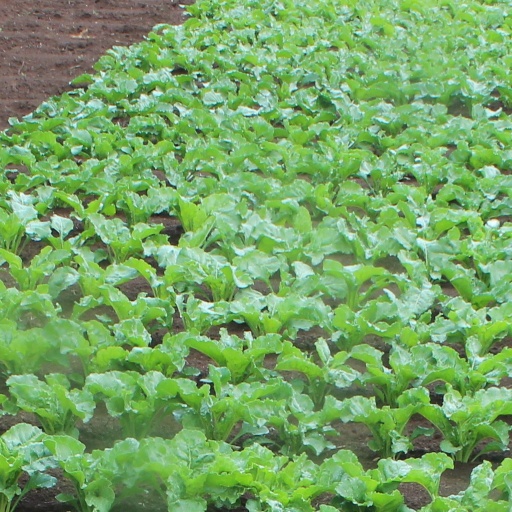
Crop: sugar beet